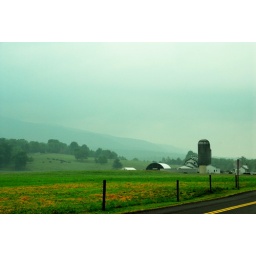
A farm with a big green field and mountains in the background.